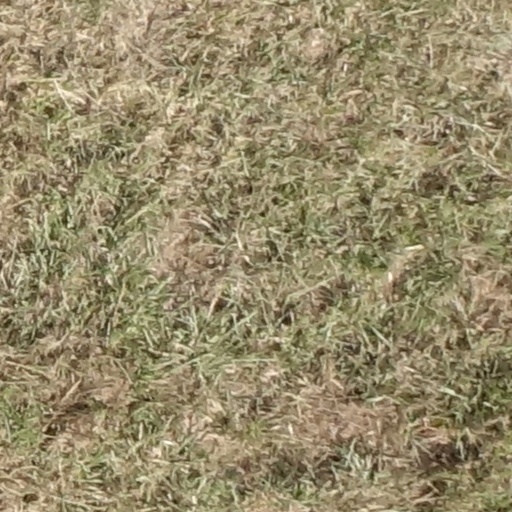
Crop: sorghum